The Ukrainian Registered Cossacks

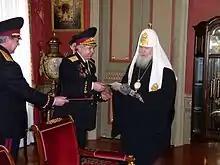
Gift to patriarch Alexy ІІ of a Crystal mace and the "Silver cossack Cross of ІІ degree" order of the URC

In the past, the Register was a list of the Ukrainian Cossacks in the state military service. The Cossacks were enlisted to placement on these special lists, which served as a foundation for the state to define their privileges and rights.